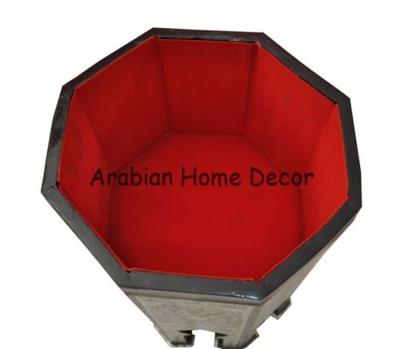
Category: table